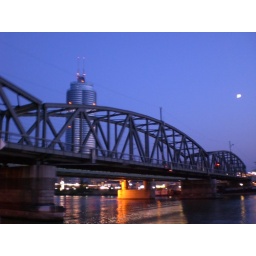
Millennium Tower in the background, and the bridge where the trains cross the river